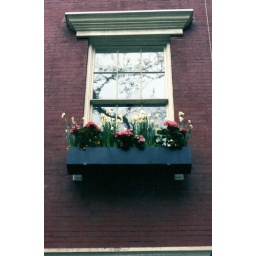
this lovely window box of flowers in greenwich village